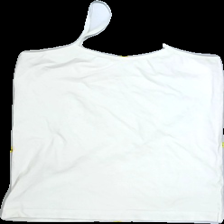
View: back
Type: Tank top
Category: Ladies
Brand: Not in the list
Colors: Beige
Material: 92%nylon 8%elastane
Pattern: Logo print
Cut: C-collar, Regular
Size: L
Season: Summer
Stains: Major
Price range: <50
Recommended usage: Export